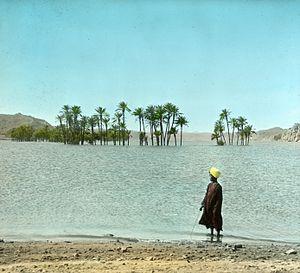
La crue est une forte augmentation, un accroissement du débit / de la hauteur d'eau en écoulement d'un fleuve, d'une rivière, d'un cours d'eau. Le mot s'utilise fréquemment quand le débordement du lit mineur du cours d'eau commence à provoquer des dommages. Ce débordement provoque une inondation de zones plus ou moins éloignées des rives, en délimitant ainsi une zone inondable. La crue est suivie par une décrue.